Ed Willett

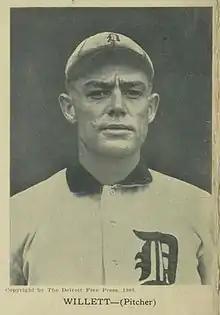
Ed Willett in 1908

Robert Edgar Willett (March 7, 1884 – May 10, 1934), sometimes known by the nickname "Farmer", was a right-handed American baseball pitcher. He played professional baseball for 17 years from 1905 to 1921, including ten seasons in Major League Baseball with the Detroit Tigers of the American League from 1906 to 1913 and the St. Louis Terriers of the Federal League from 1914 to 1915. In 274 major league games, Willett compiled a 102–100 win–loss record with 142 complete games, an earned run average (ERA) of 3.08, 600 strikeouts, and 695 assists in 1,773 innings pitched.